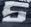
Number: 5